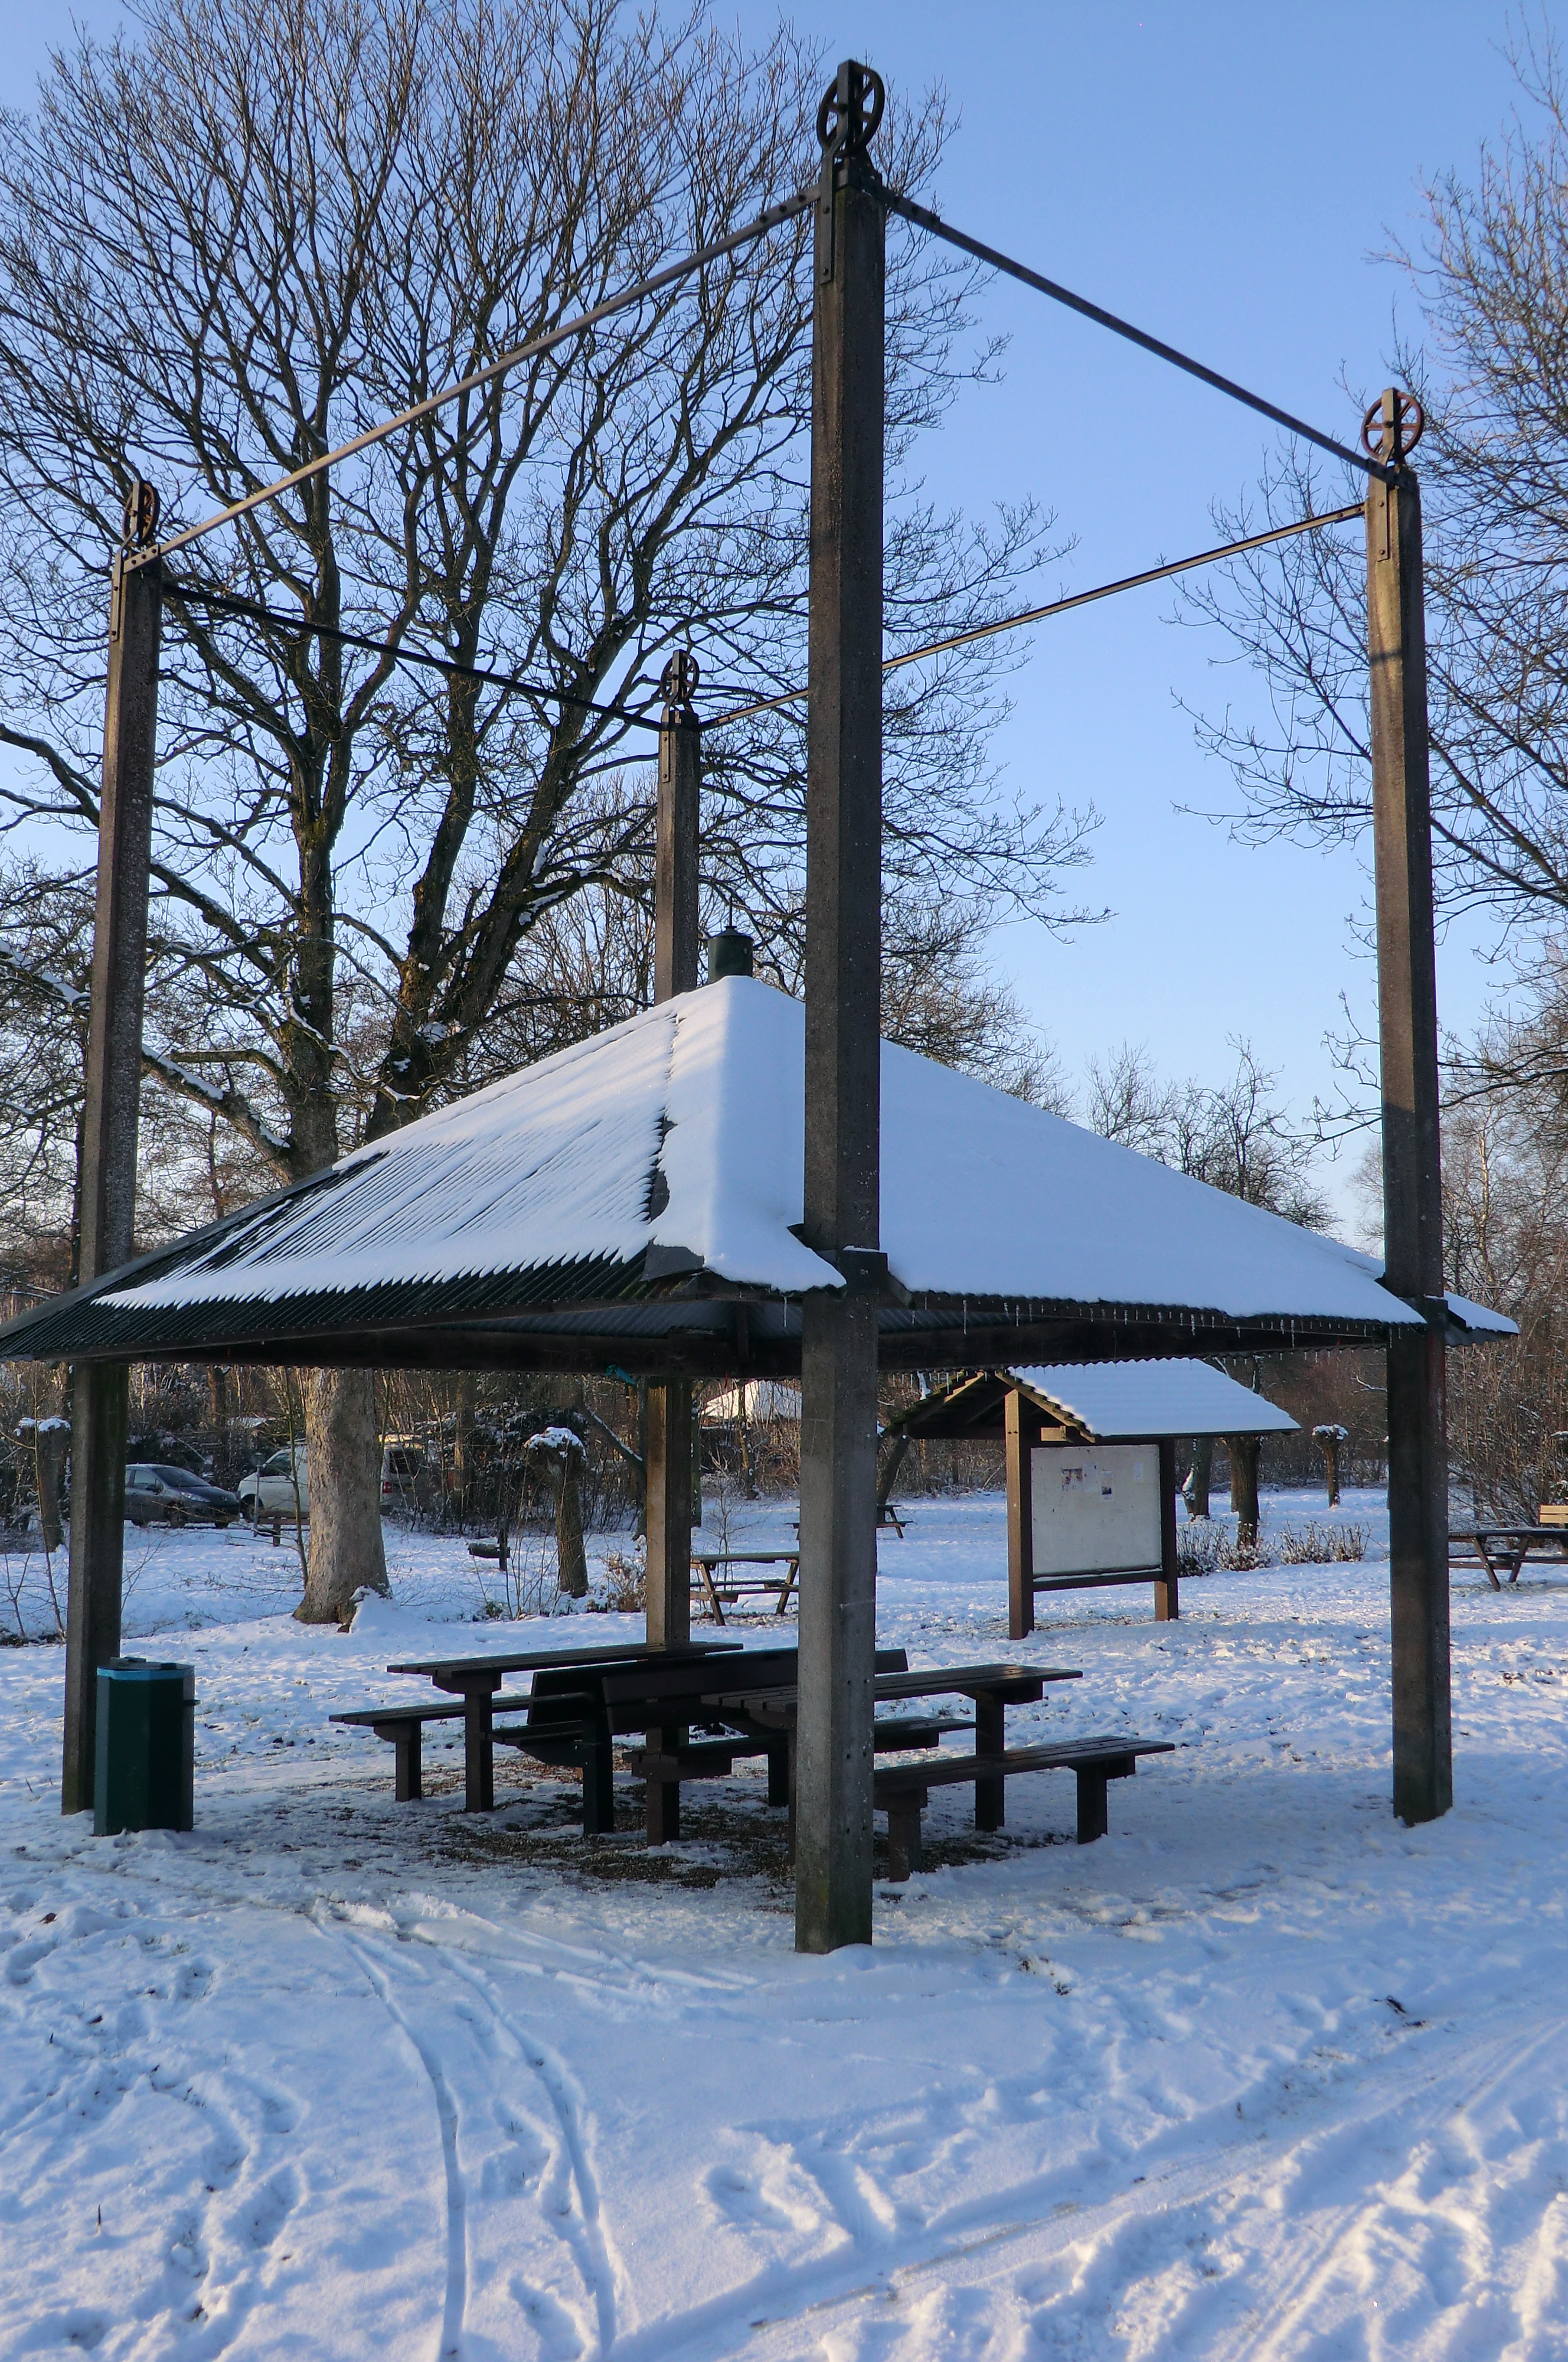
winter, snow, haystack, freezing, tree, sky, house, ice